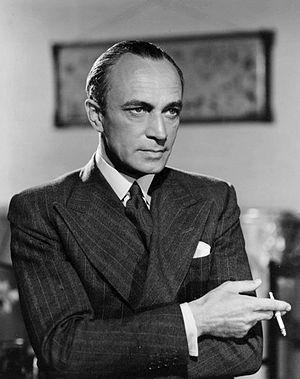
Conrad Veidt est un acteur allemand né le 22 janvier 1893 à Potsdam, et mort d'un infarctus du myocarde le 3 avril 1943 à Hollywood.